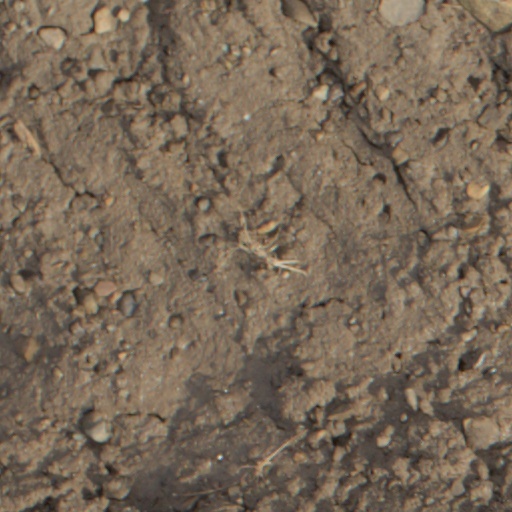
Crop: wheat